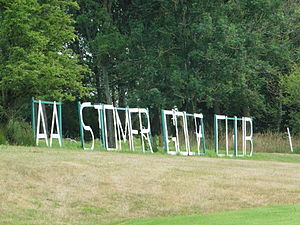
Aa Saint-Omer Golf Club
Aa Saint-Omer Golf Club
Aa Saint-Omer Golf Club er en golfklub i Pas-de-Calais i Frankrig. Klubben er vært for turneringen Aa Saint-Omer Open hvert år på PGA Europa Tour.